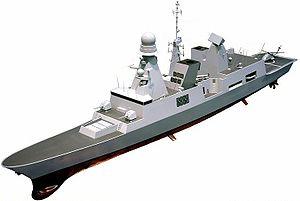
La frégate Forbin est une frégate de défense aérienne, navire-jumeau du Chevalier Paul de la classe Horizon de la Marine nationale. Ce type de navire a pour principale mission l'escorte et la protection d'un groupe aéronaval constitué autour d'un porte-avions, généralement le Charles-de-Gaulle de la marine nationale ou l'un des porte-avions de l'US Navy ou d'une opération amphibie menée par des bâtiments de projection et de commandement. Sa spécialité est le contrôle de la circulation aérienne en zone de guerre mais il peut également intervenir dans un contexte de crise, en protection de navires peu ou pas armés. Les frégates Horizon telles que le Forbin sont les plus puissants bâtiments de surface que la France ait jamais construits. Son indicatif visuel est D620. Elle est en service depuis la fin de l'année 2008.
La frégate Chevalier Paul est une frégate de défense aérienne, navire-jumeau du Forbin, de la classe Horizon de la Marine nationale. Son numéro de coque est D621.